Prnjavor, Bosnia and Herzegovina

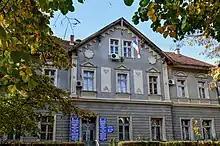
Municipal assembly building

In the end of the 19th century, during Austria-Hungary, then sparsely populated area of the Municipality of Prnjavor was colonized by settlers from Eastern and Central Europe (Ukraine, Italy (South Tirol), Hungary, Poland, Germany, Austria, Bohemia, Slovakia, etc.). At the time of the former Socialist Federal Republic of Yugoslavia and due to numerous national minorities (about 20) Prnjavor was called "Little Europe". Except the Ukrainian, Italian and Czech national minorities the others were mainly small communities. But, even today, besides the constitutive nations of Serbs, Croats, and Bosniaks, a small number of Hungarians, Slovaks, Germans, Polish, Slovenes, Bulgarians, Romanians, Macedonians, Jews, and Russians live in Prnjavor.